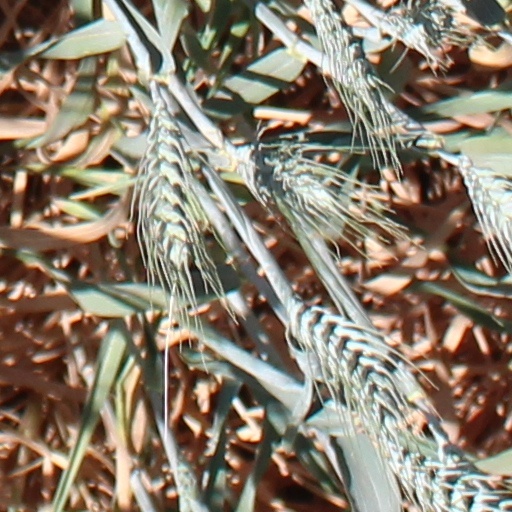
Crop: wheat